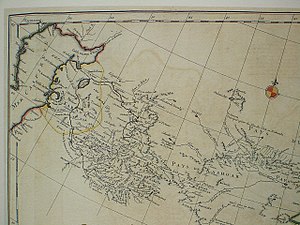
Khiva-khanatet / Landskabet
Khiva-khanatet (benævnt Karasm) på et fransk kort fra 1734. Khanatet omgiver Aralsøen og omfatter dele af det senere Kazakhstans og Turkmenistans kaspiske kyst
Khiva-khanatet var indtil den sovjetiske revolution en russisk vasalstat i Turan syd for Aralsøen, 60.000 km² med ca. 800.000 indbyggere, hvoraf halvdelen var nomader. Størstedelen af Khiva-khanatets område var flad, sandet ørken, kun langs Amu Darja og de mange kanaler, der spredte dens vand, fandtes dyrket land, i alt næppe 10 % af arealet.